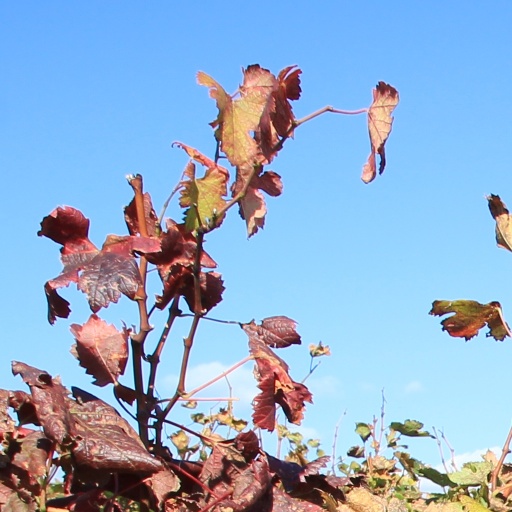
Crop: grape